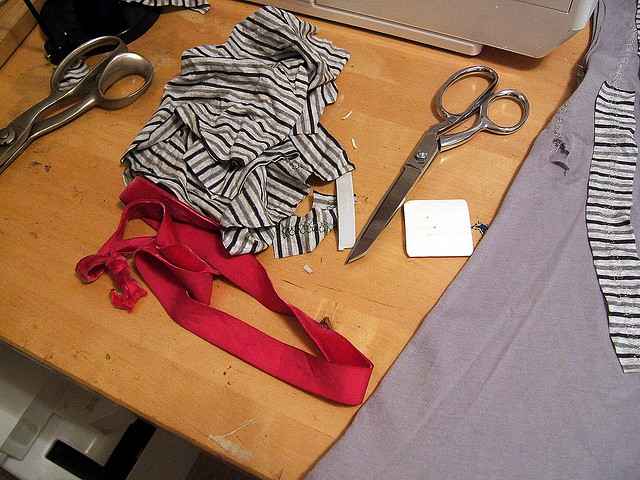
user: Given an image and a question. Answer the question in a short answer. Question: Why might one assume at least one of these items was new? Short Answer:
assistant: price tag